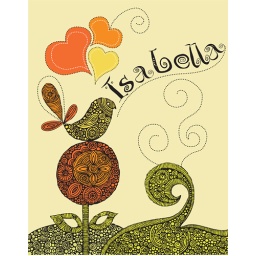
bird in the flower